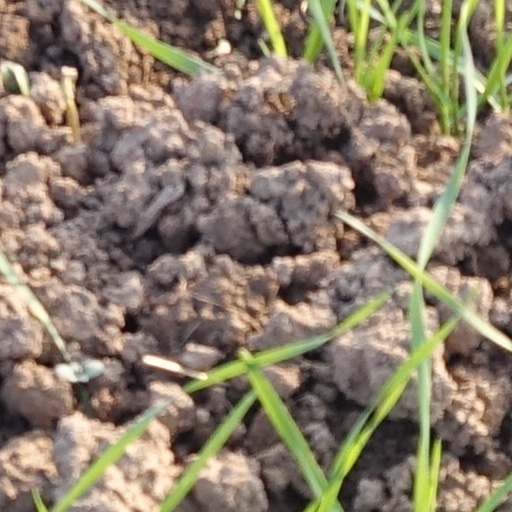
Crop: wheat